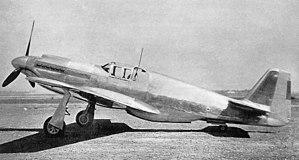
Le P-51 Mustang est un avion de chasse américain conçu par North American Aviation. Utilisé lors de la Seconde Guerre mondiale, il est au départ développé pendant l'année 1940 pour répondre au besoin urgent de chasseurs supplémentaires de la Royal Air Force.